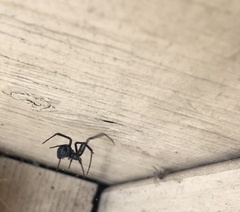
Species: Lactrodectus_hesperus